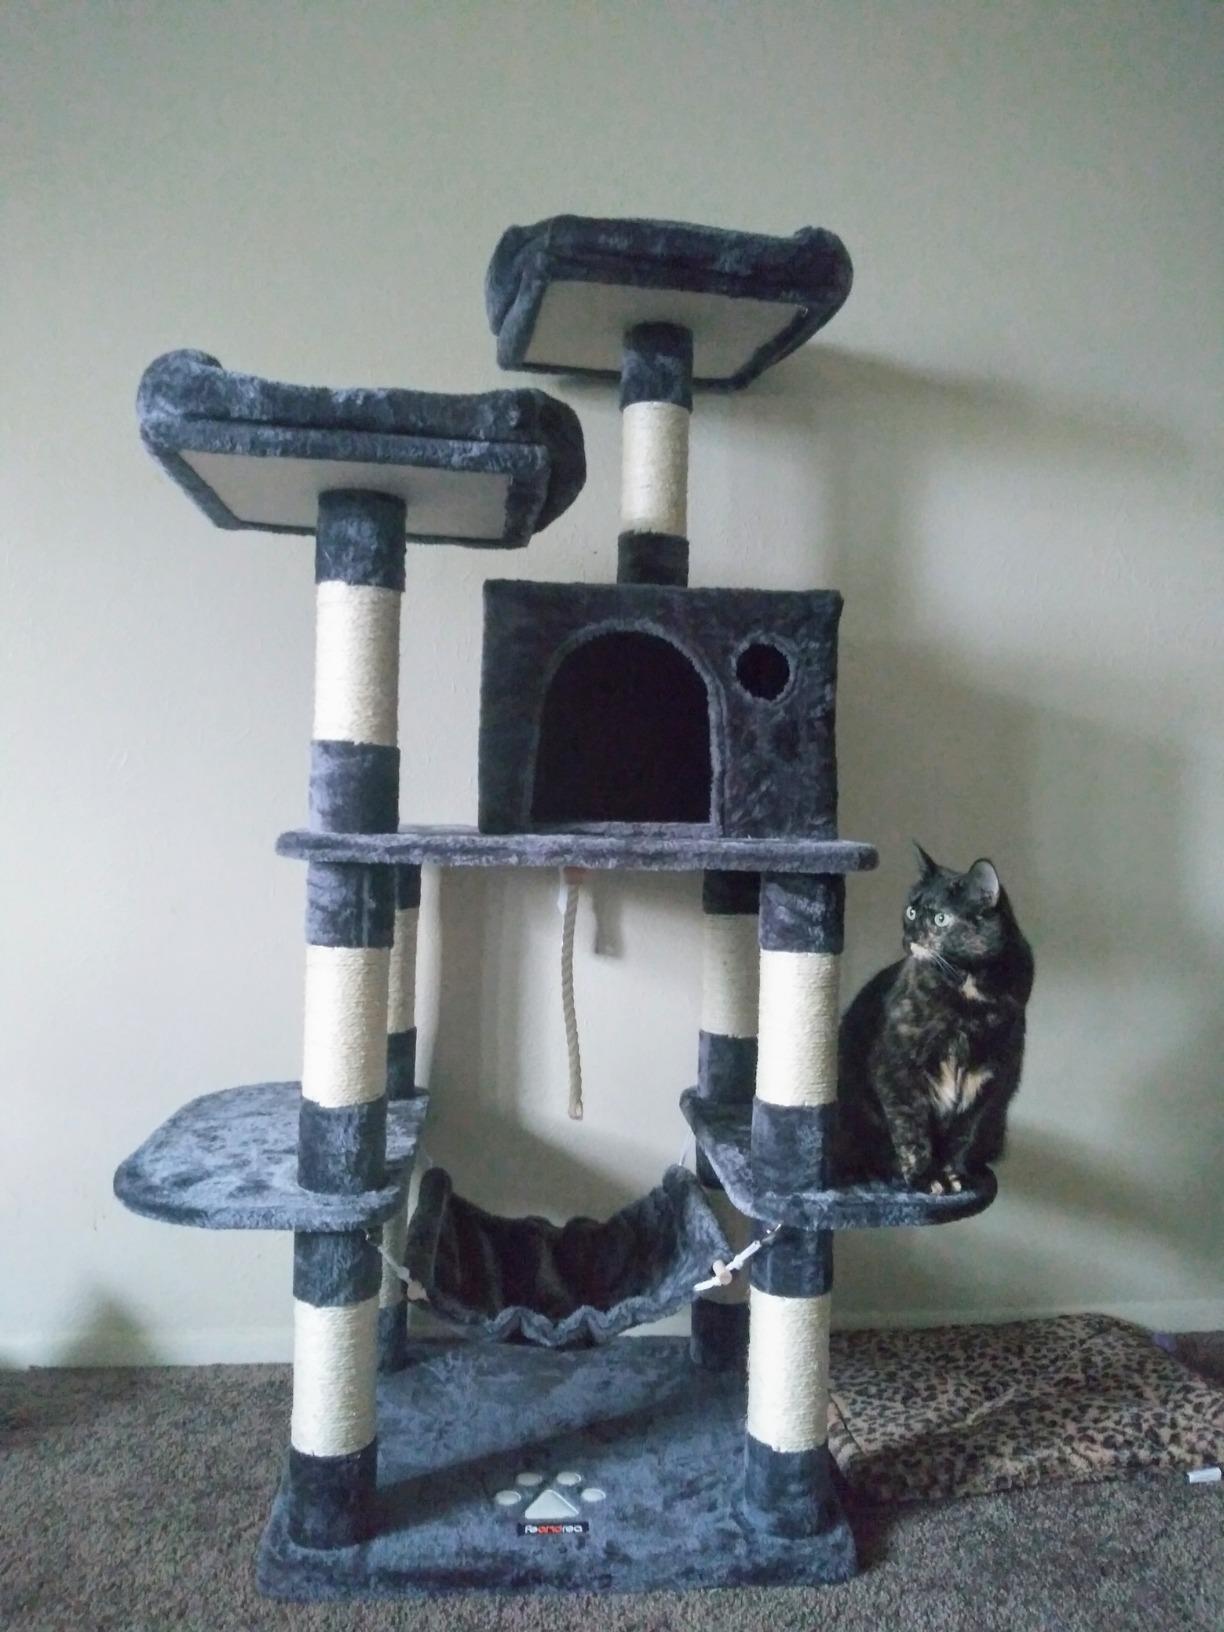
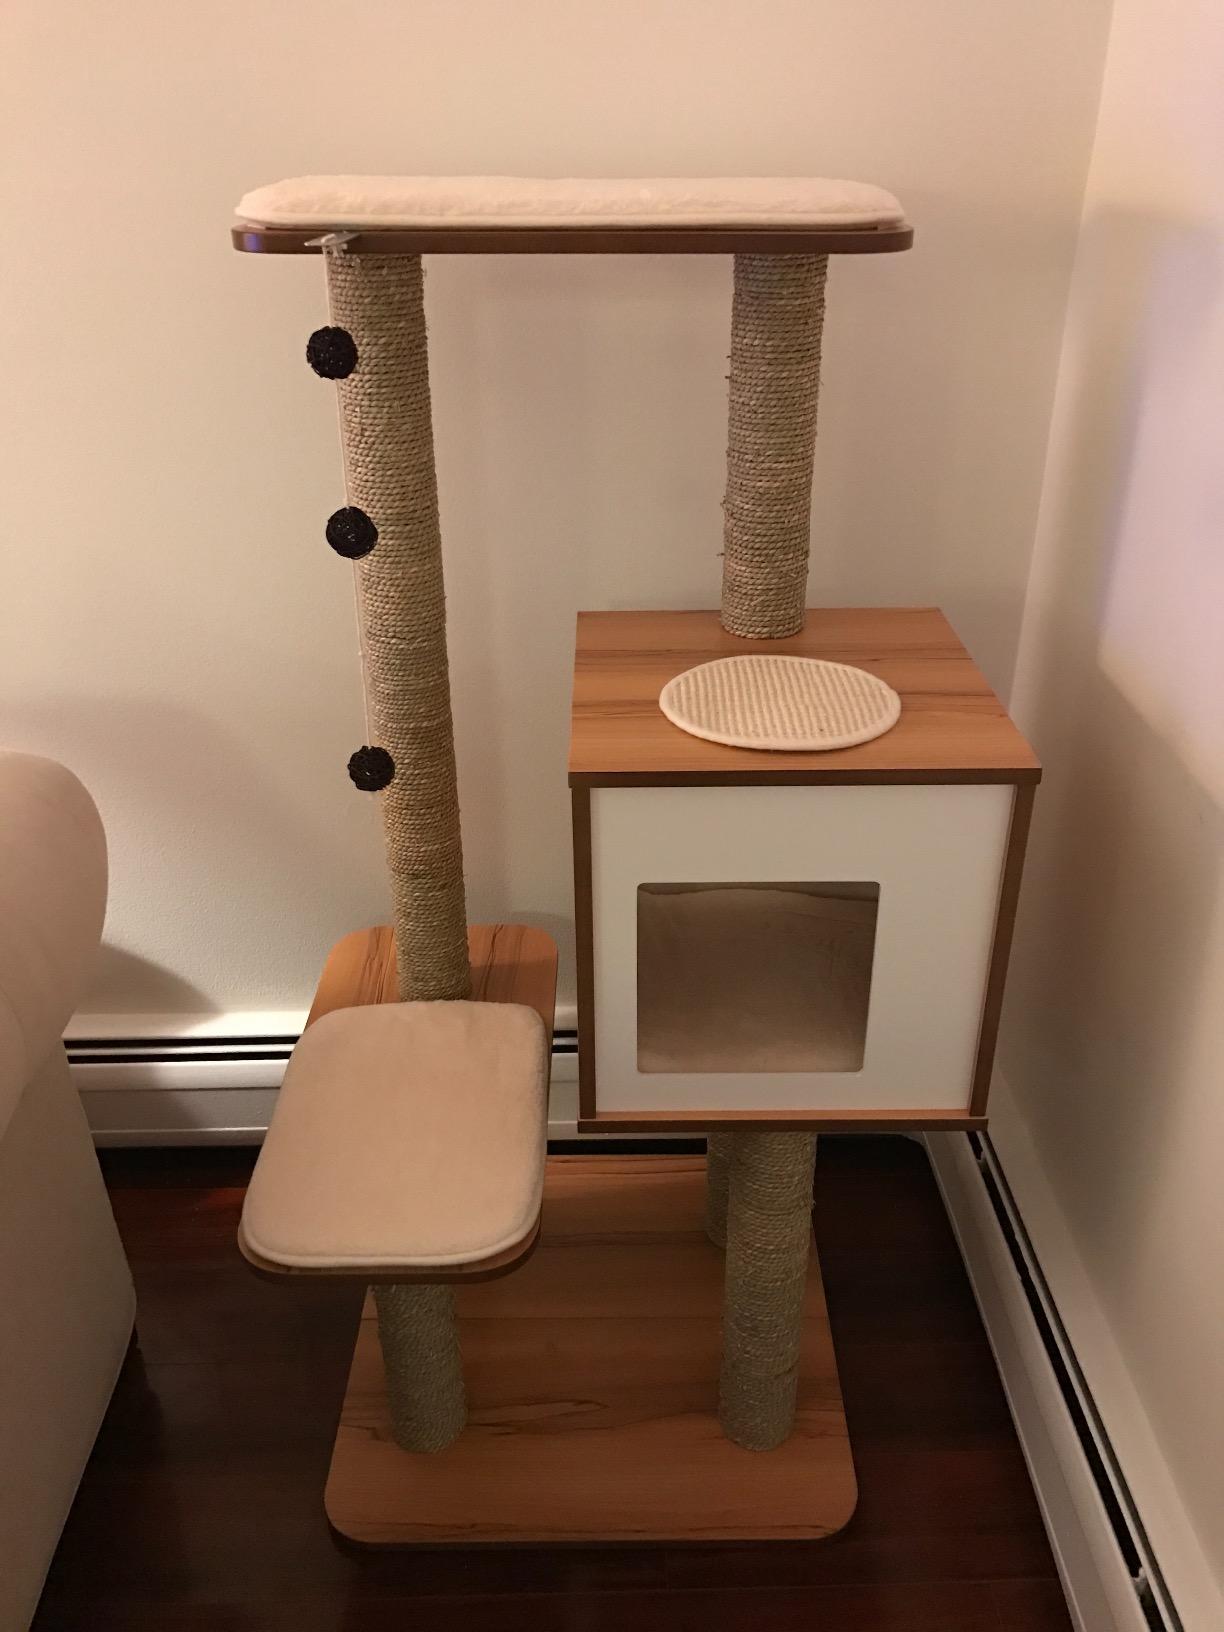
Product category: items_cat tree
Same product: no